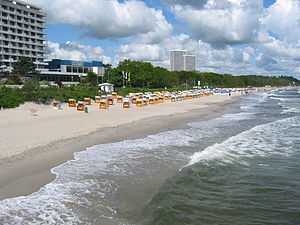
Timmendorfer Strand
Timmendorfer Strand er en by og kommune i det nordlige Tyskland, beliggende under Kreis Østholsten i delstaten Slesvig-Holsten.